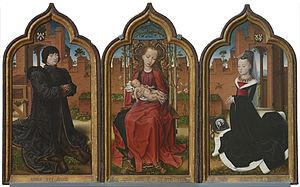
Triptyque de Jean Witte (1473)
La famille de Witte, à laquelle appartenait Jean de Witte, bourgmestre de Bruges, est une famille bourgeoise du Franc de Bruges, qui s'est illustrée en la personne de :
Le Maître de 1473 ou Maître brugeois de 1473est un maître anonyme peintre auteur d'un triptyque appelé le triptyque de Jean de Witte. Le maître a reçu ce nom d'après la date inscrite sur le cadre du triptyque et qui désigne juillet 1473. C'est la seule œuvre attribuée à ce peintre.
Les Primitifs flamands à Bruges est une exposition d'art consacrée aux peintures des primitifs flamands qui s'est tenue du 15 juin 1902 au 5 octobre 1902 au Palais du gouvernement provincial à Bruges.